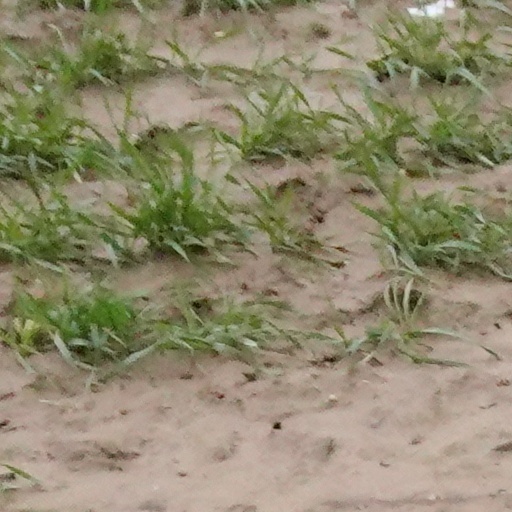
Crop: wheat